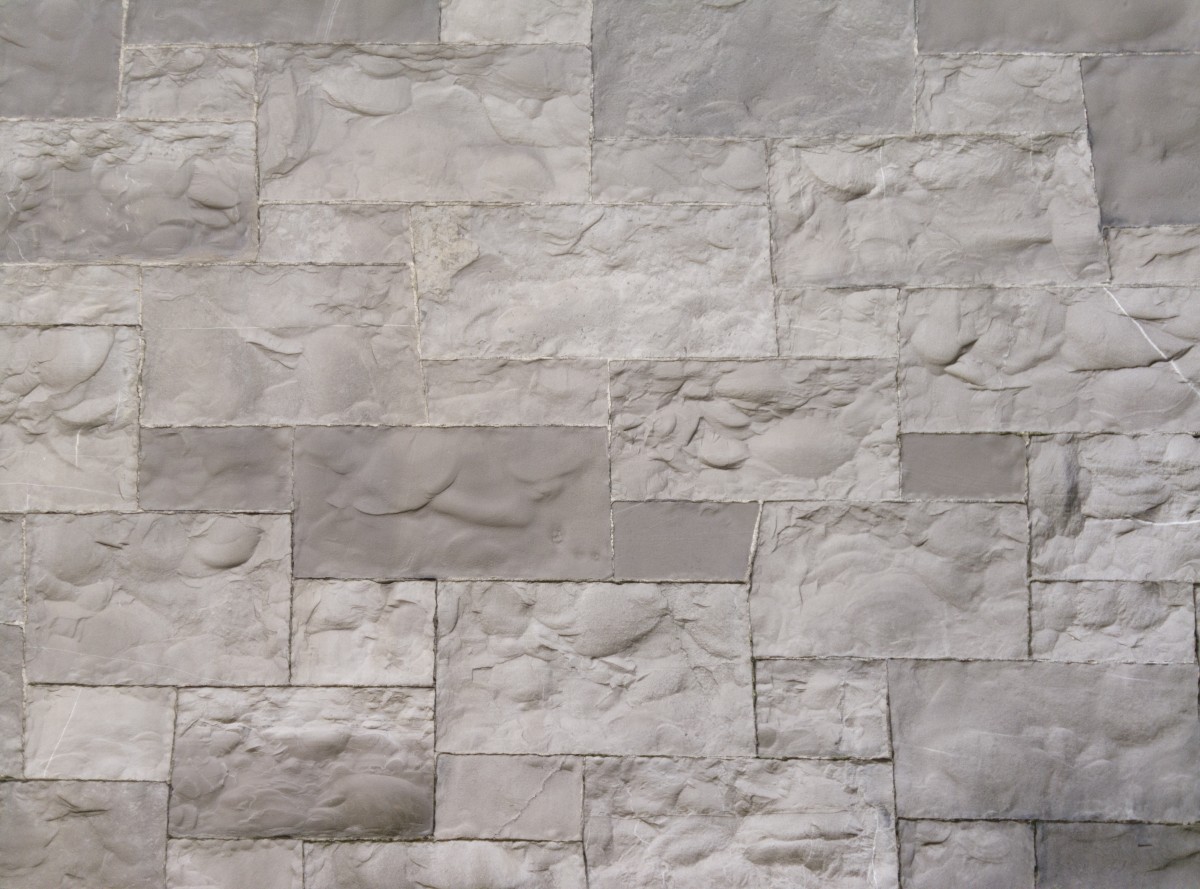
Tags: tile, stone wall, material, art, plaster, flooring